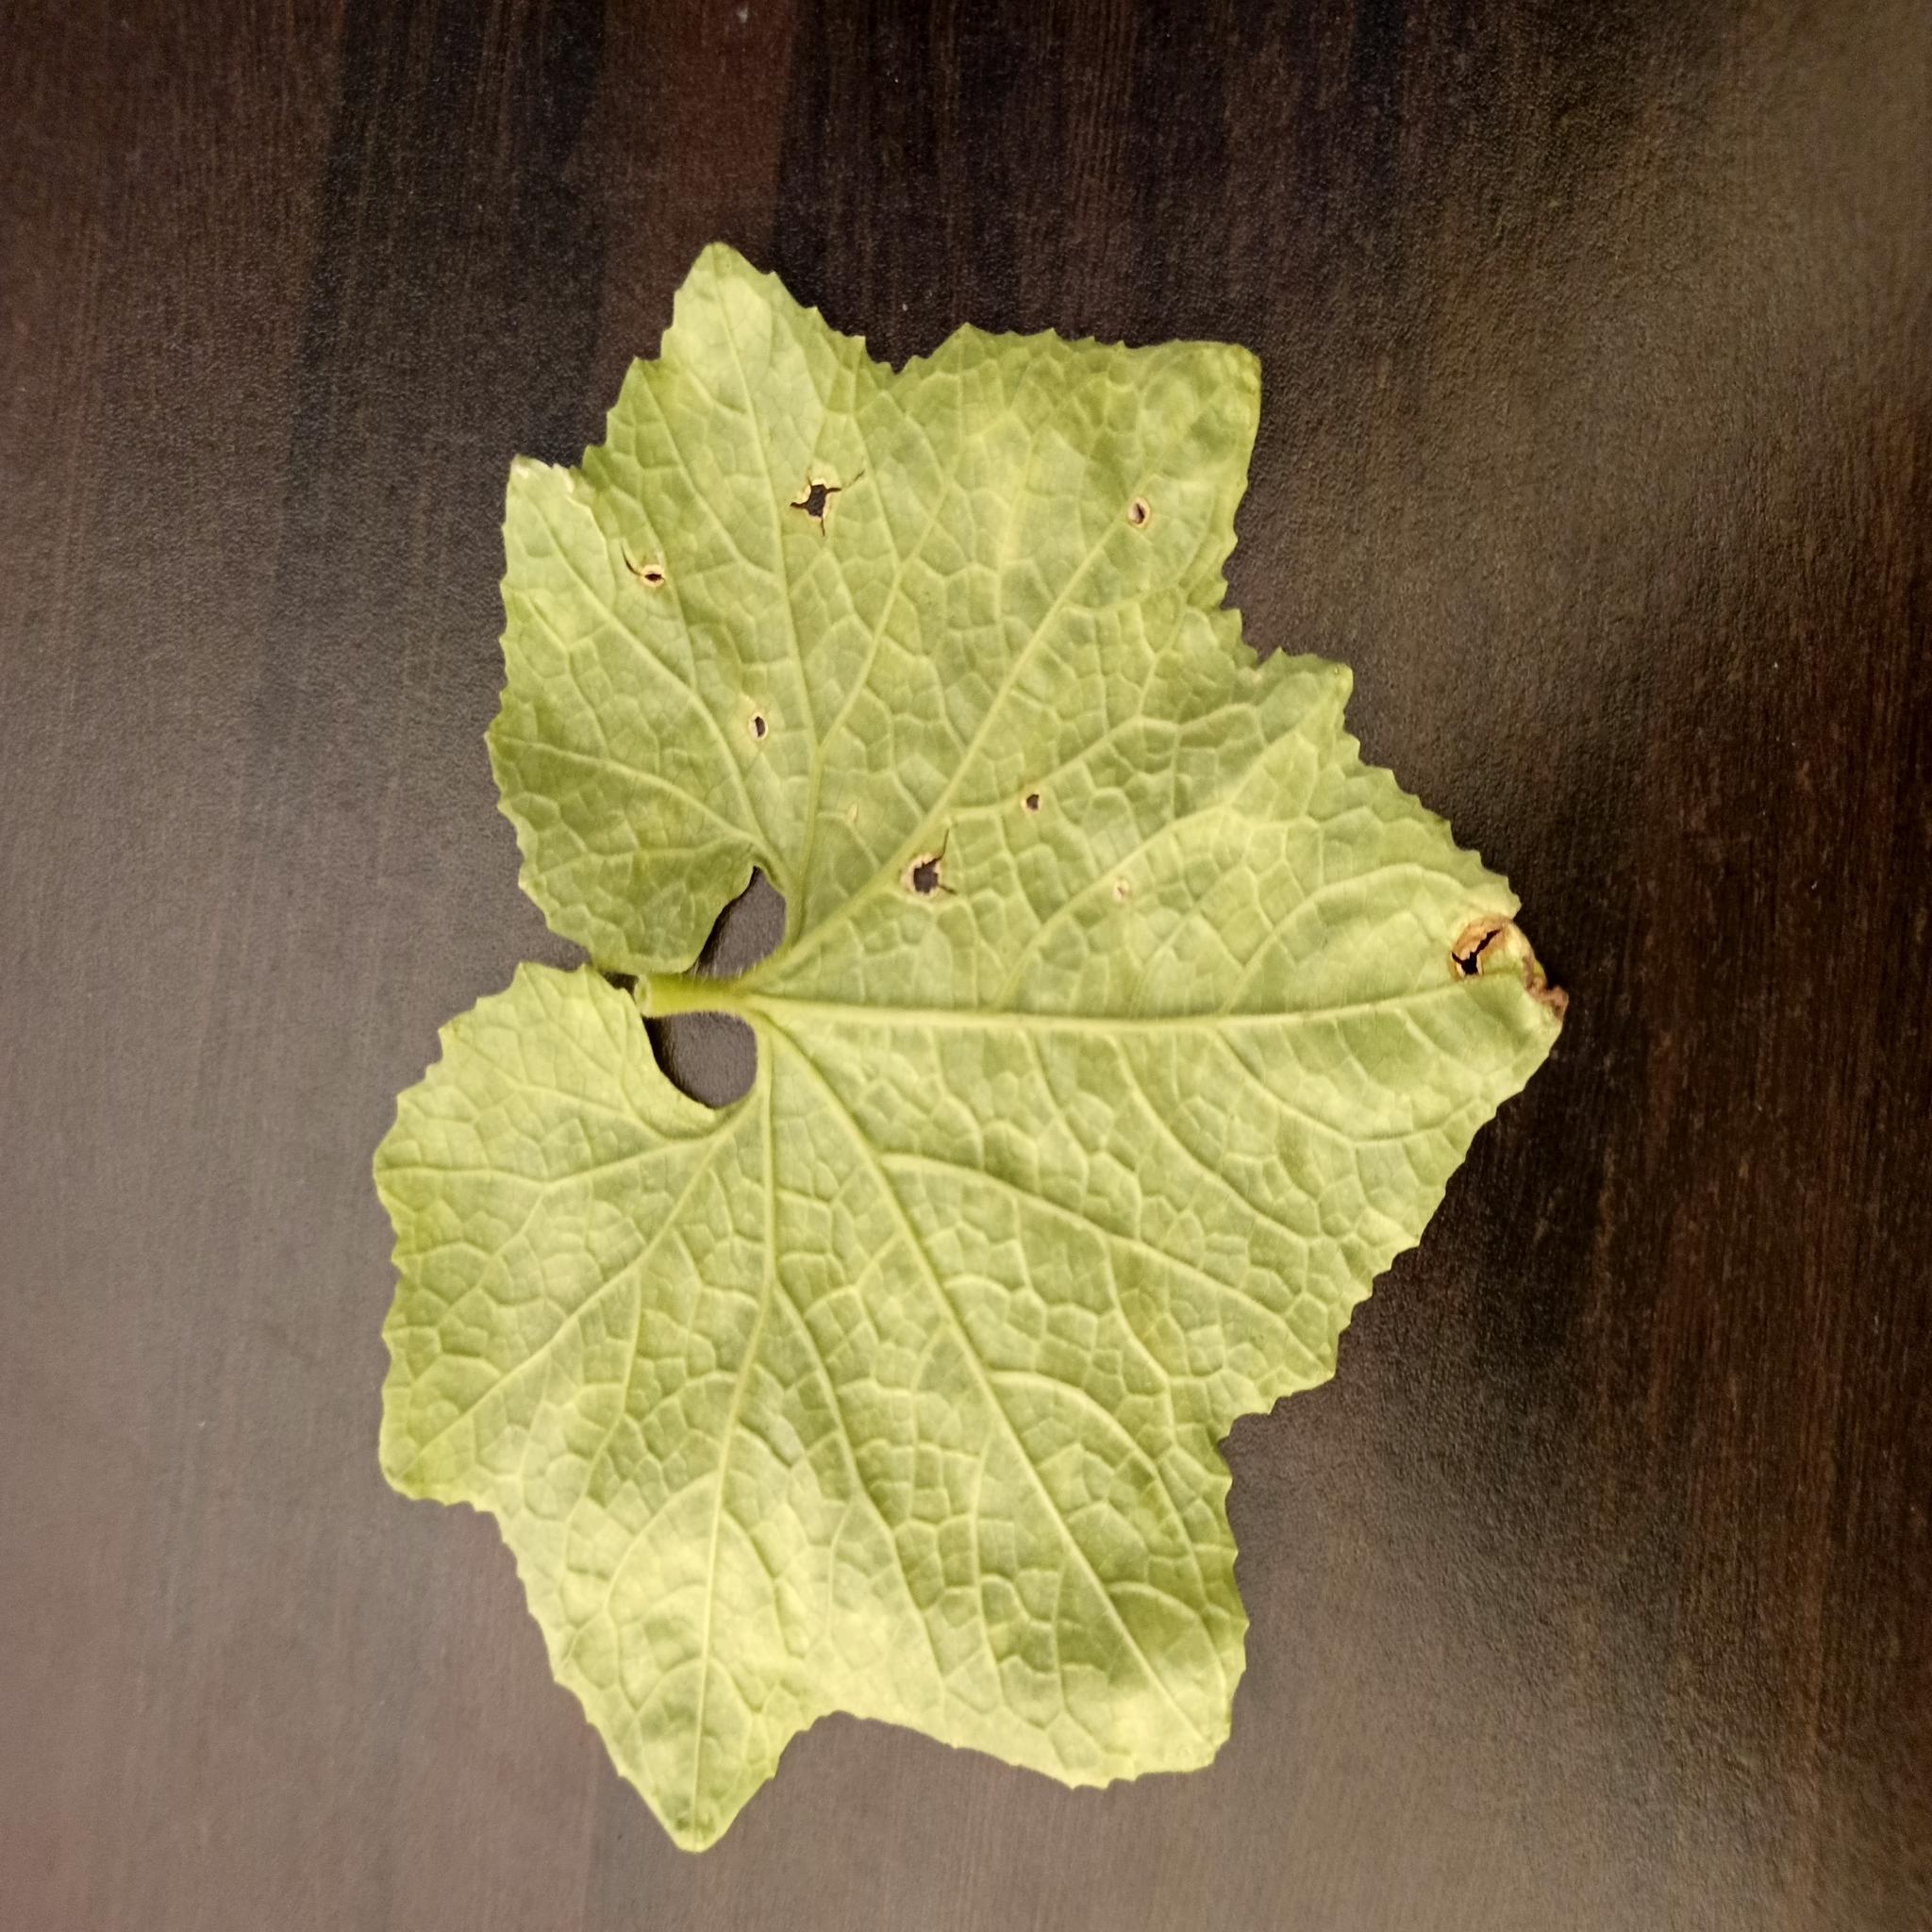
Label: Downy mildew